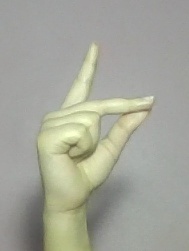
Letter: ta